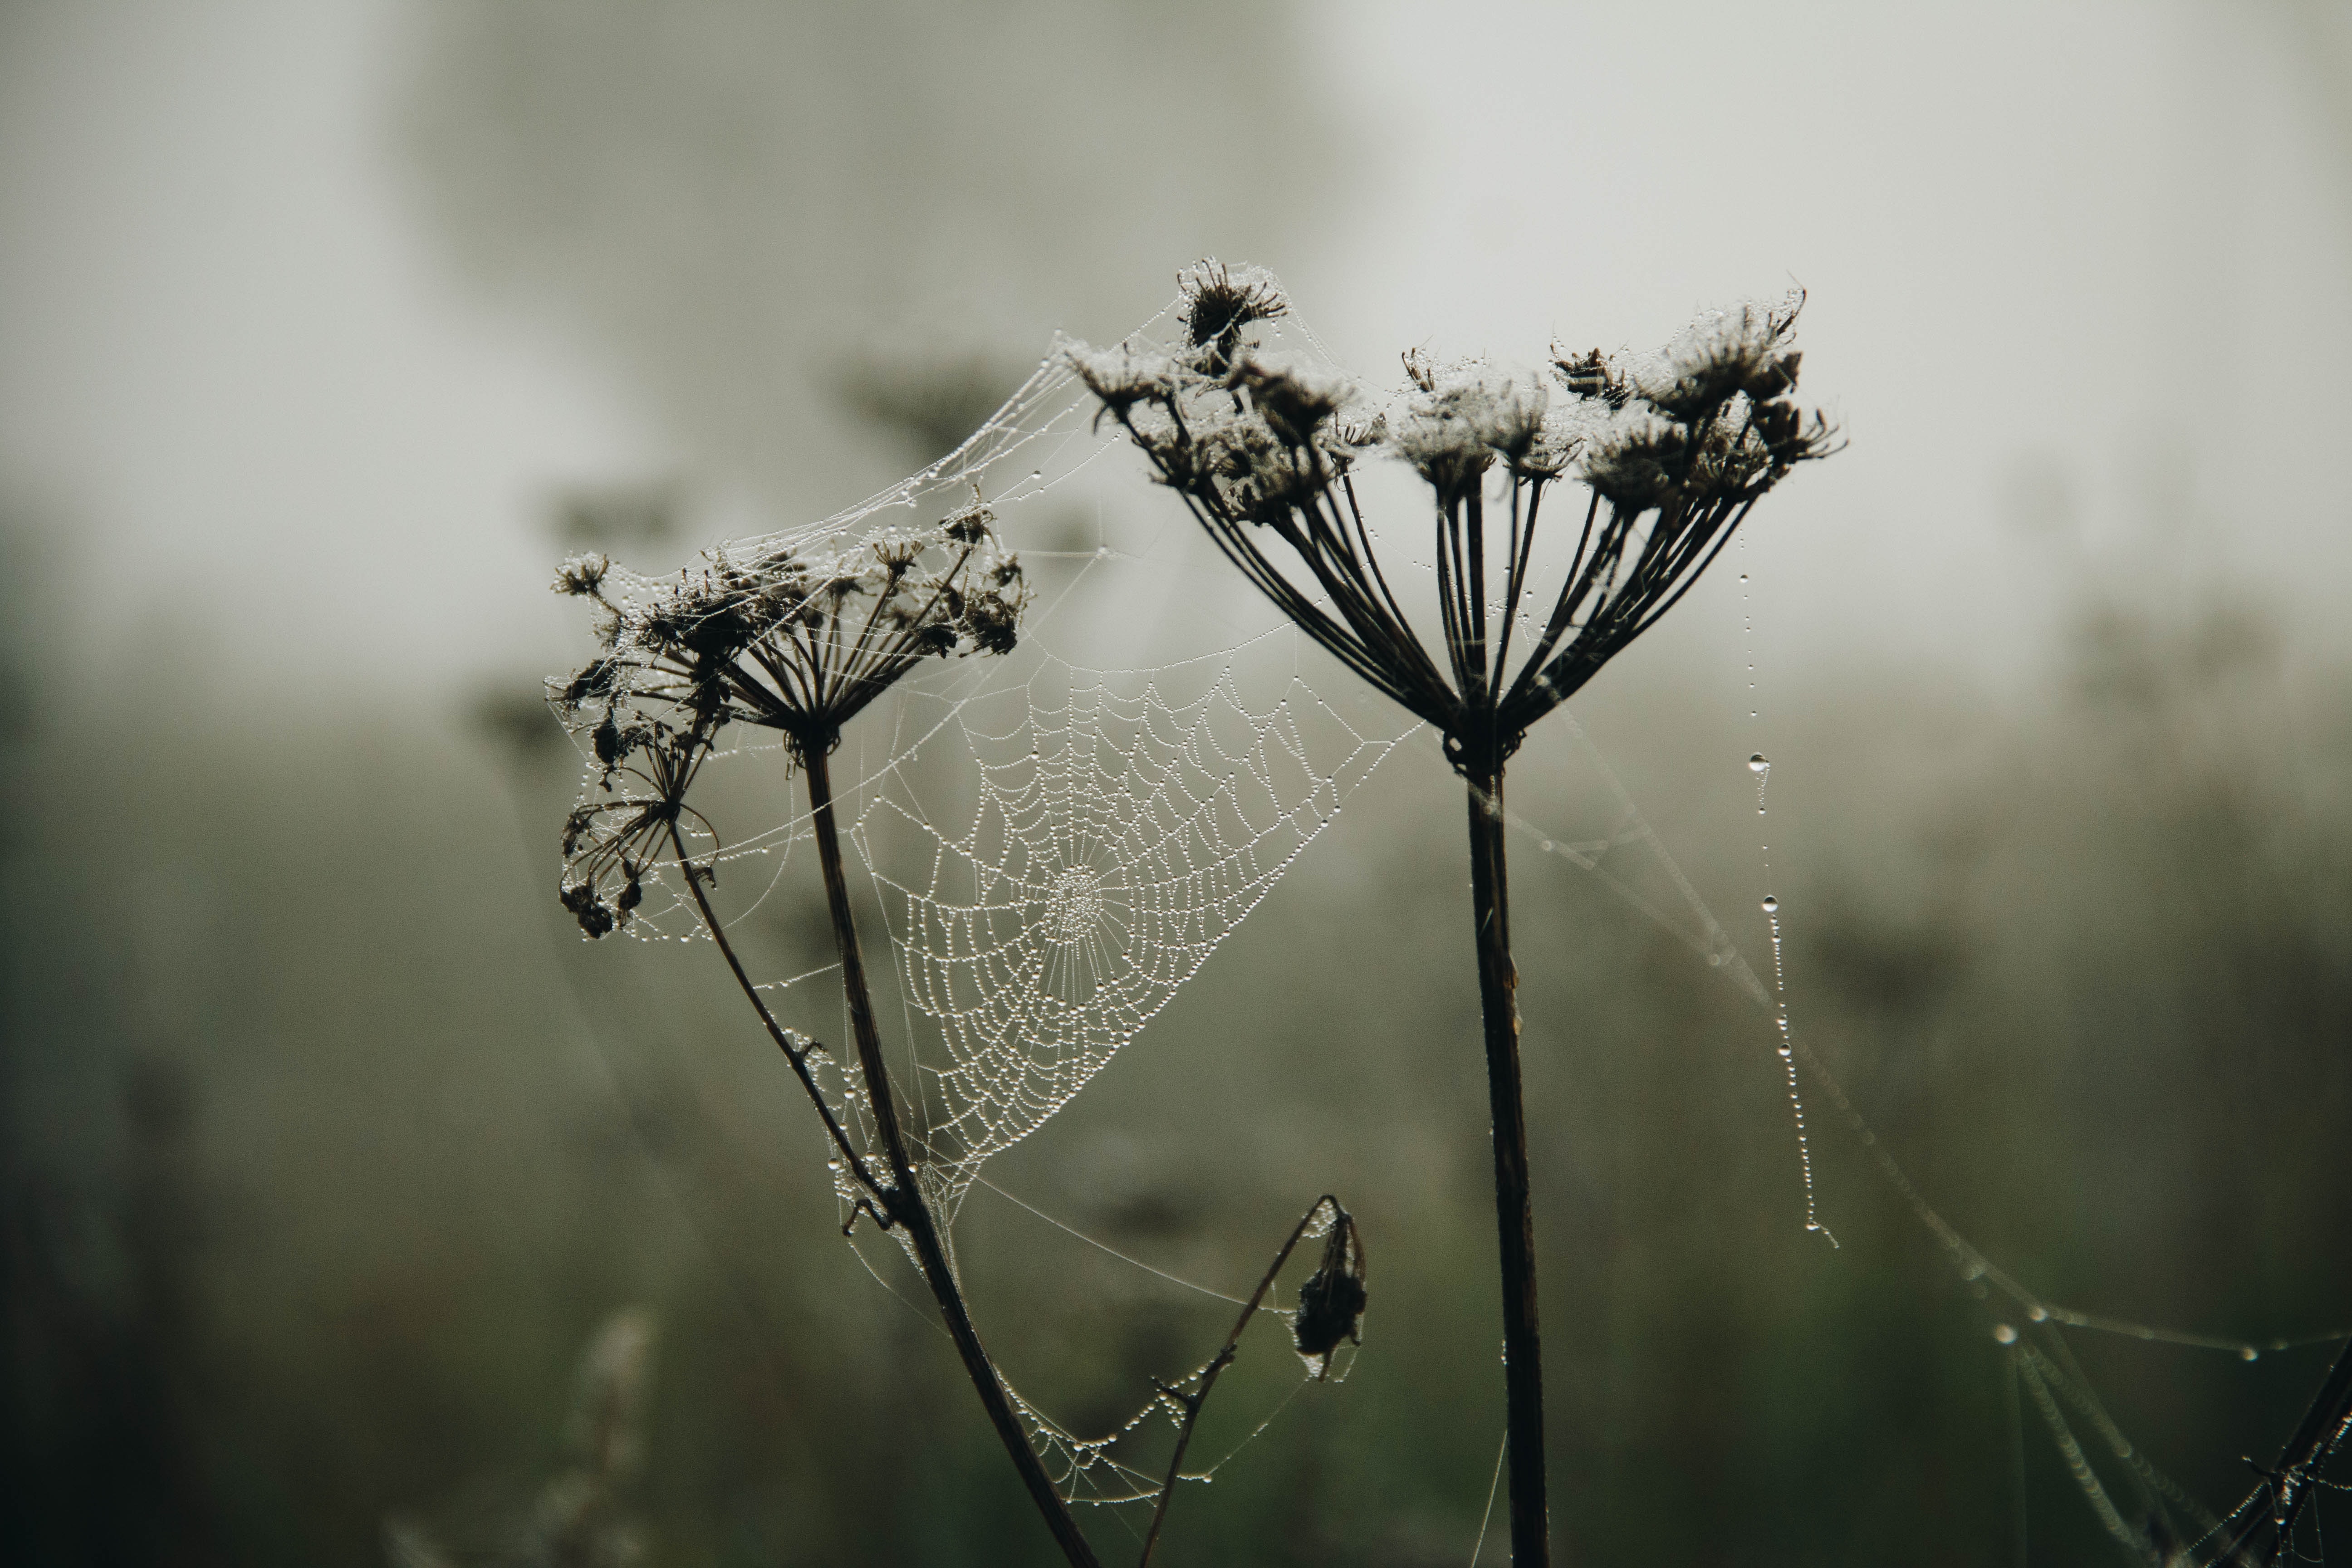
nature, white, monochrome photography, black and white, monochrome, atmospheric phenomenon, flower, plant, morning, plant stem, Heracleum plant, grass, spring, photography, wildflower, close up, parsley family, cow parsley, winter, stock photography, sunlight, macro photography, flowering plant, twig, still life photography, Colorfulness, meadow, style, perennial plant